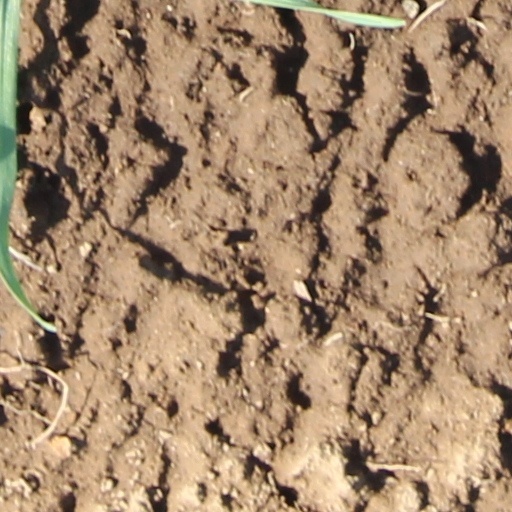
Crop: wheat